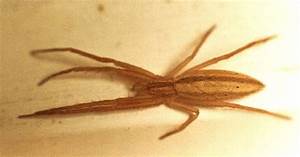
Label: ragno